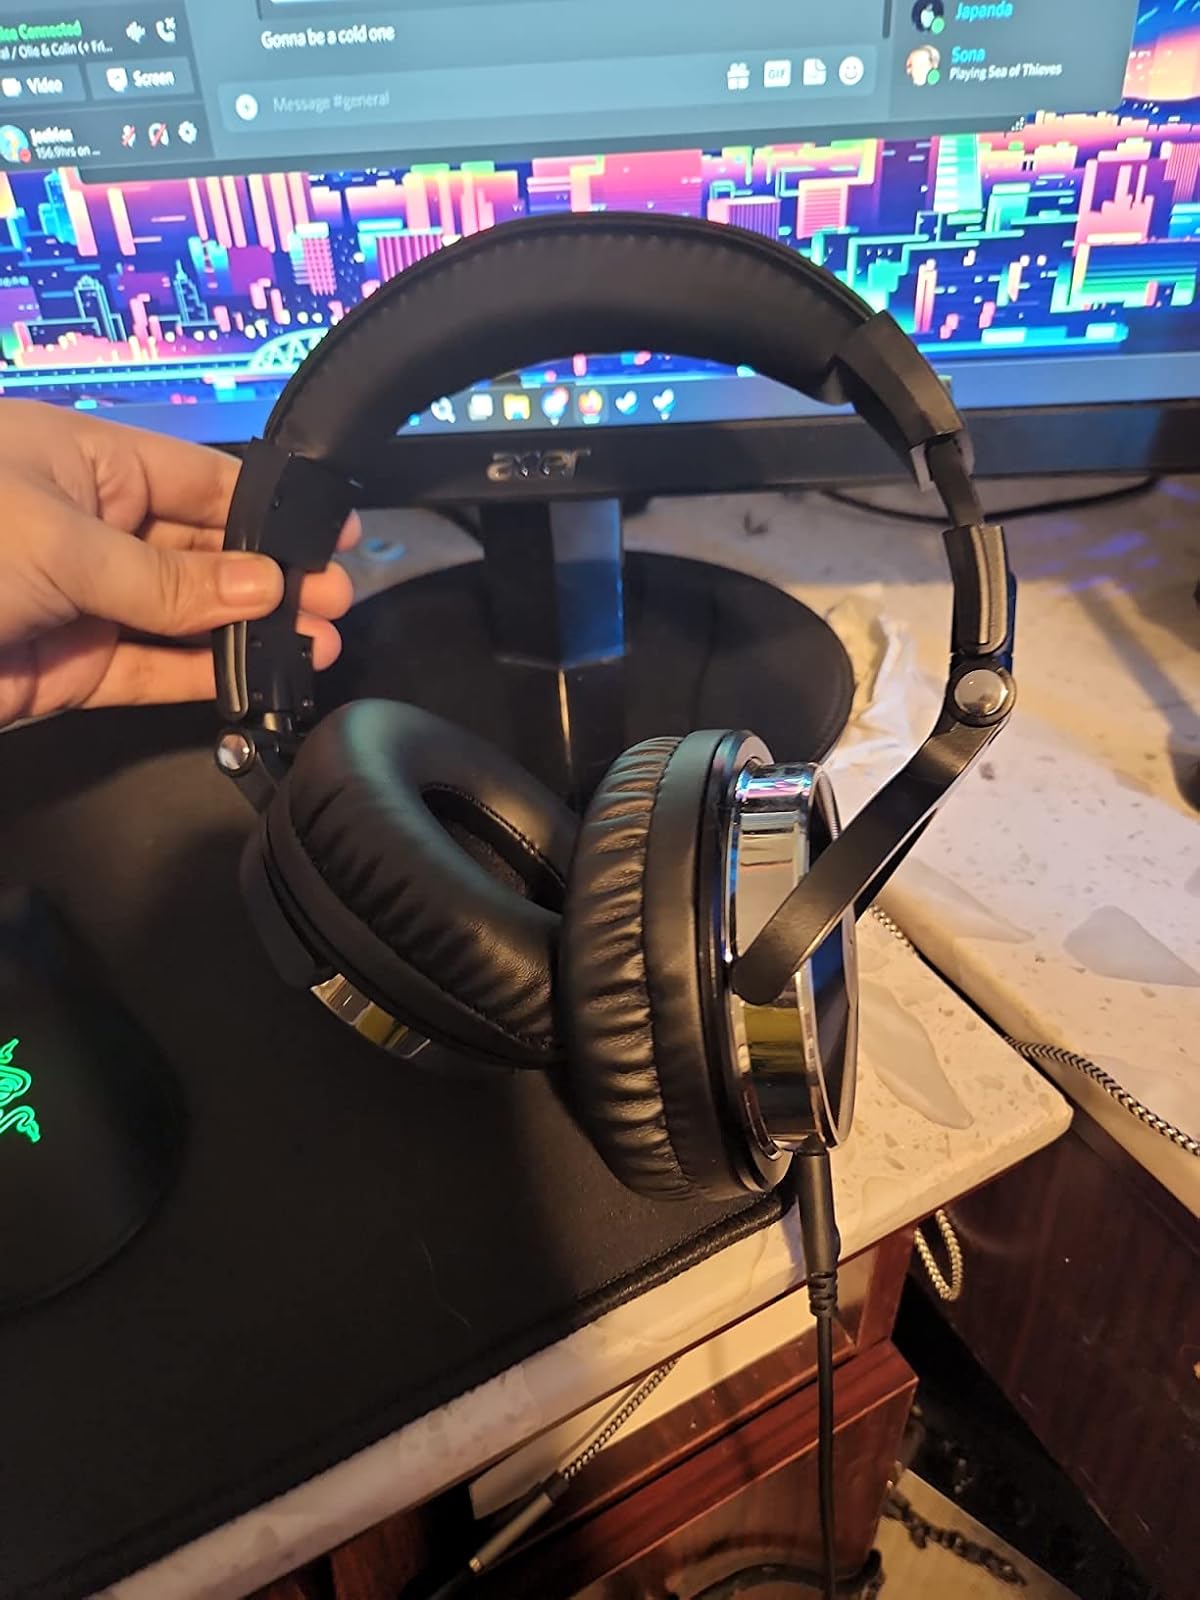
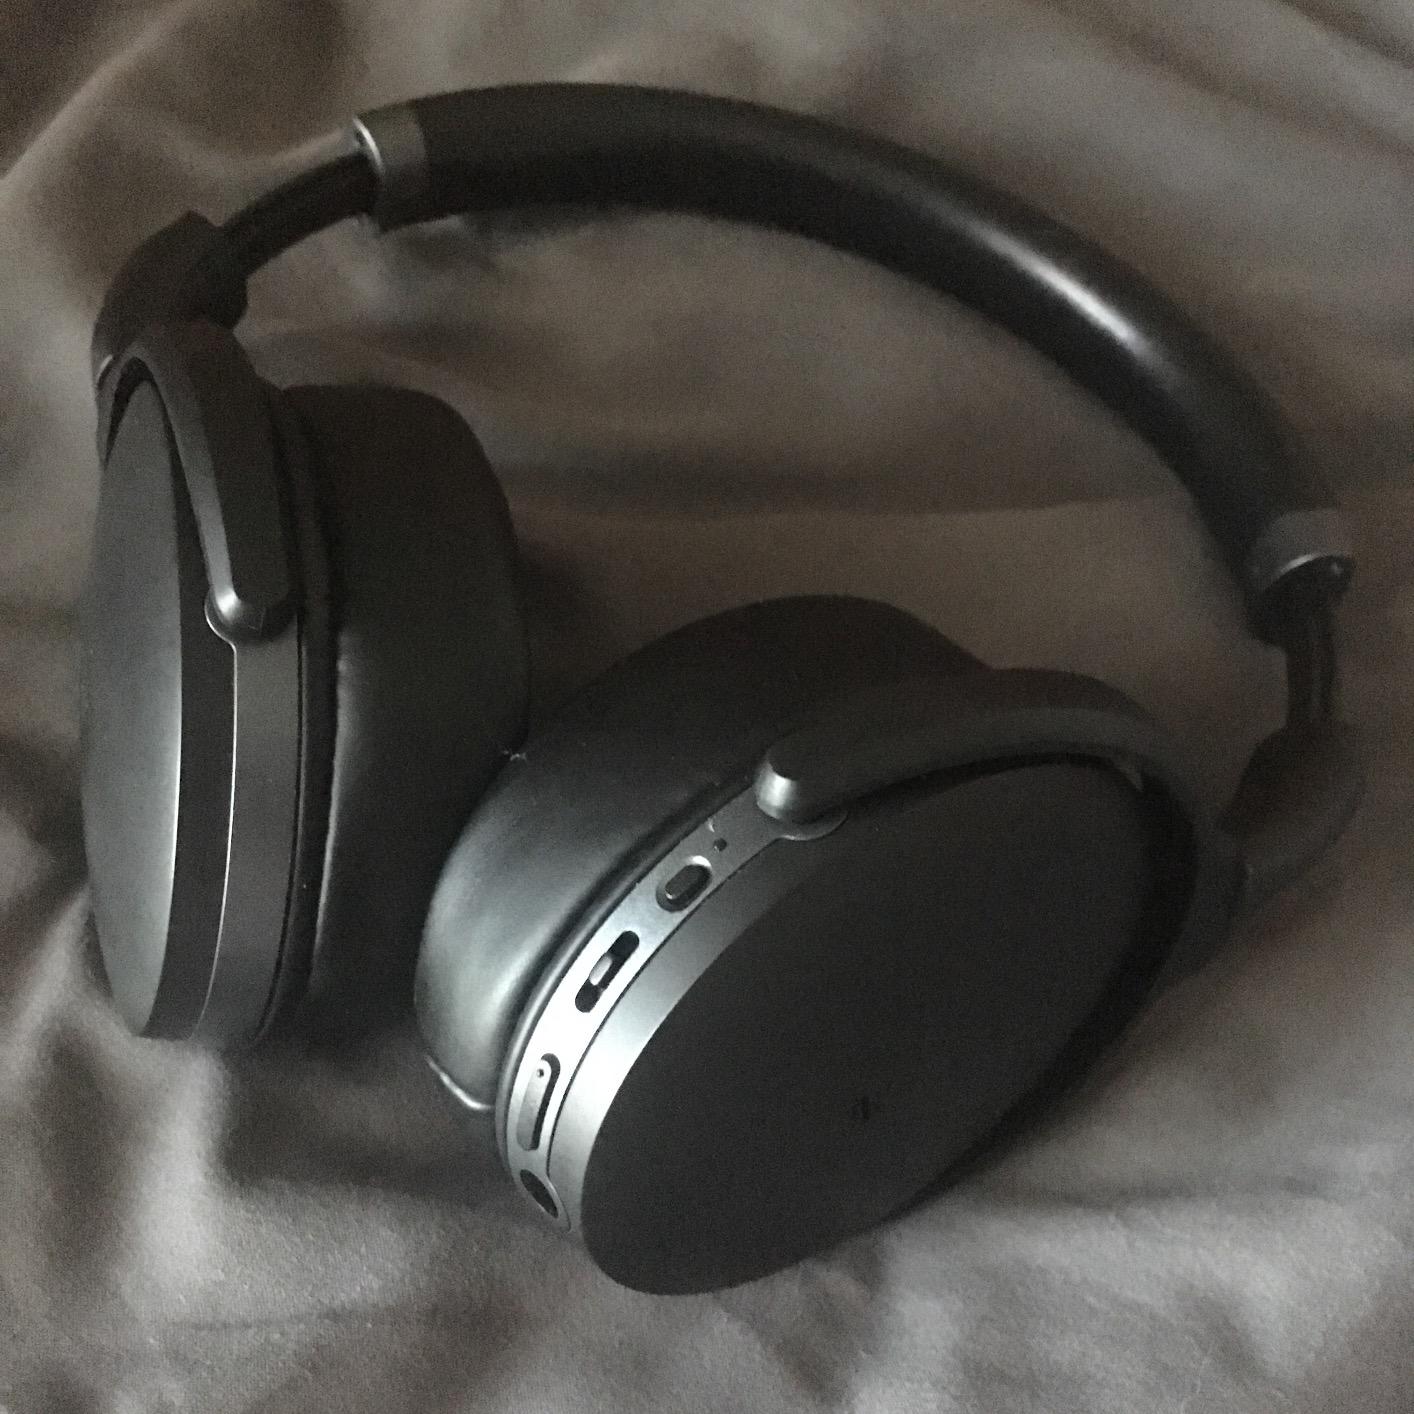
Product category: headphones
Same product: no